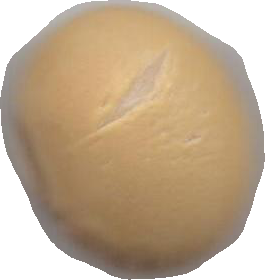
Variety: Dega